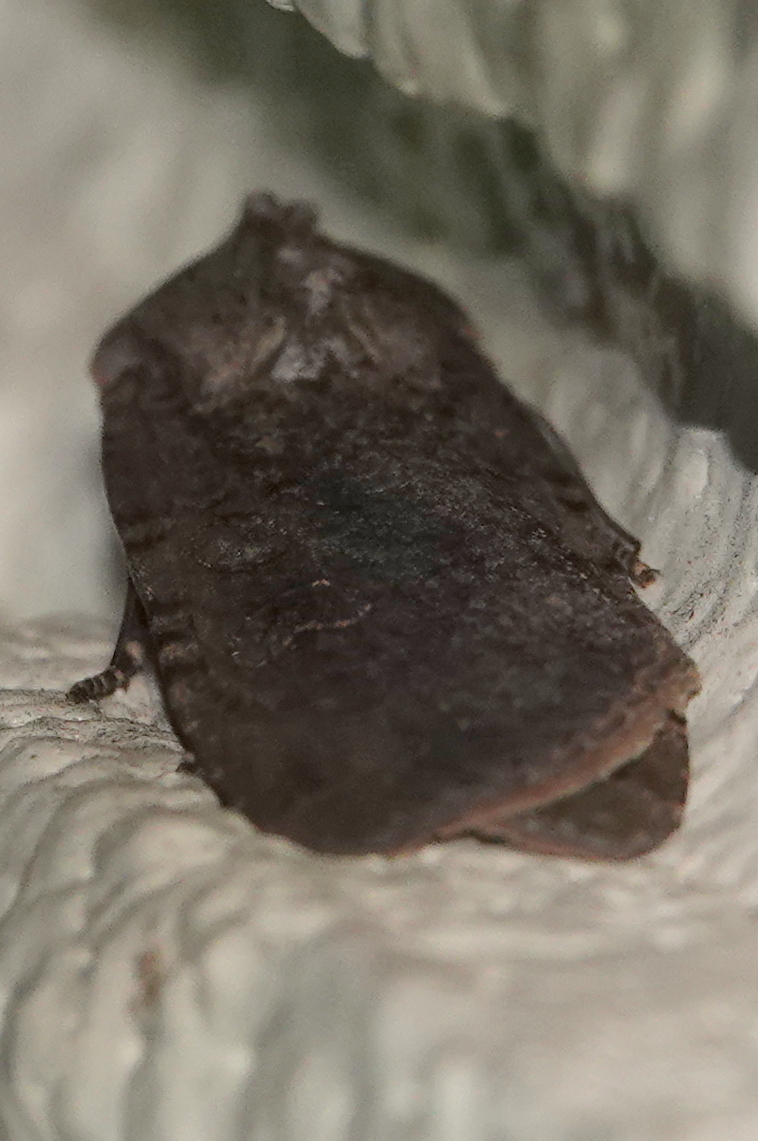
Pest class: cutworms